Joseph K. Spiers

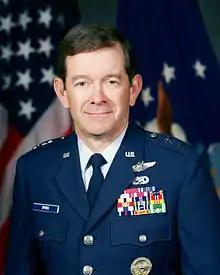
Joseph K. Spiers

Joseph K. Spiers (born 1937) is an aerospace engineer and retired United States Air Force general, reaching the rank of major general during his military career.